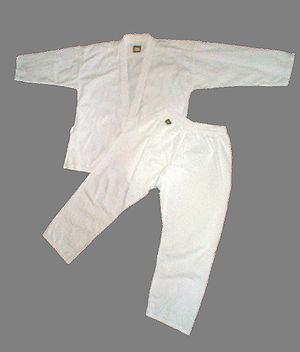
Keikogi est un mot japonais signifiant littéralement « vêtement d'entraînement » ; il est composé de keiko et de gi. On parle parfois de dogi, « vêtement de pratique de la voie ».